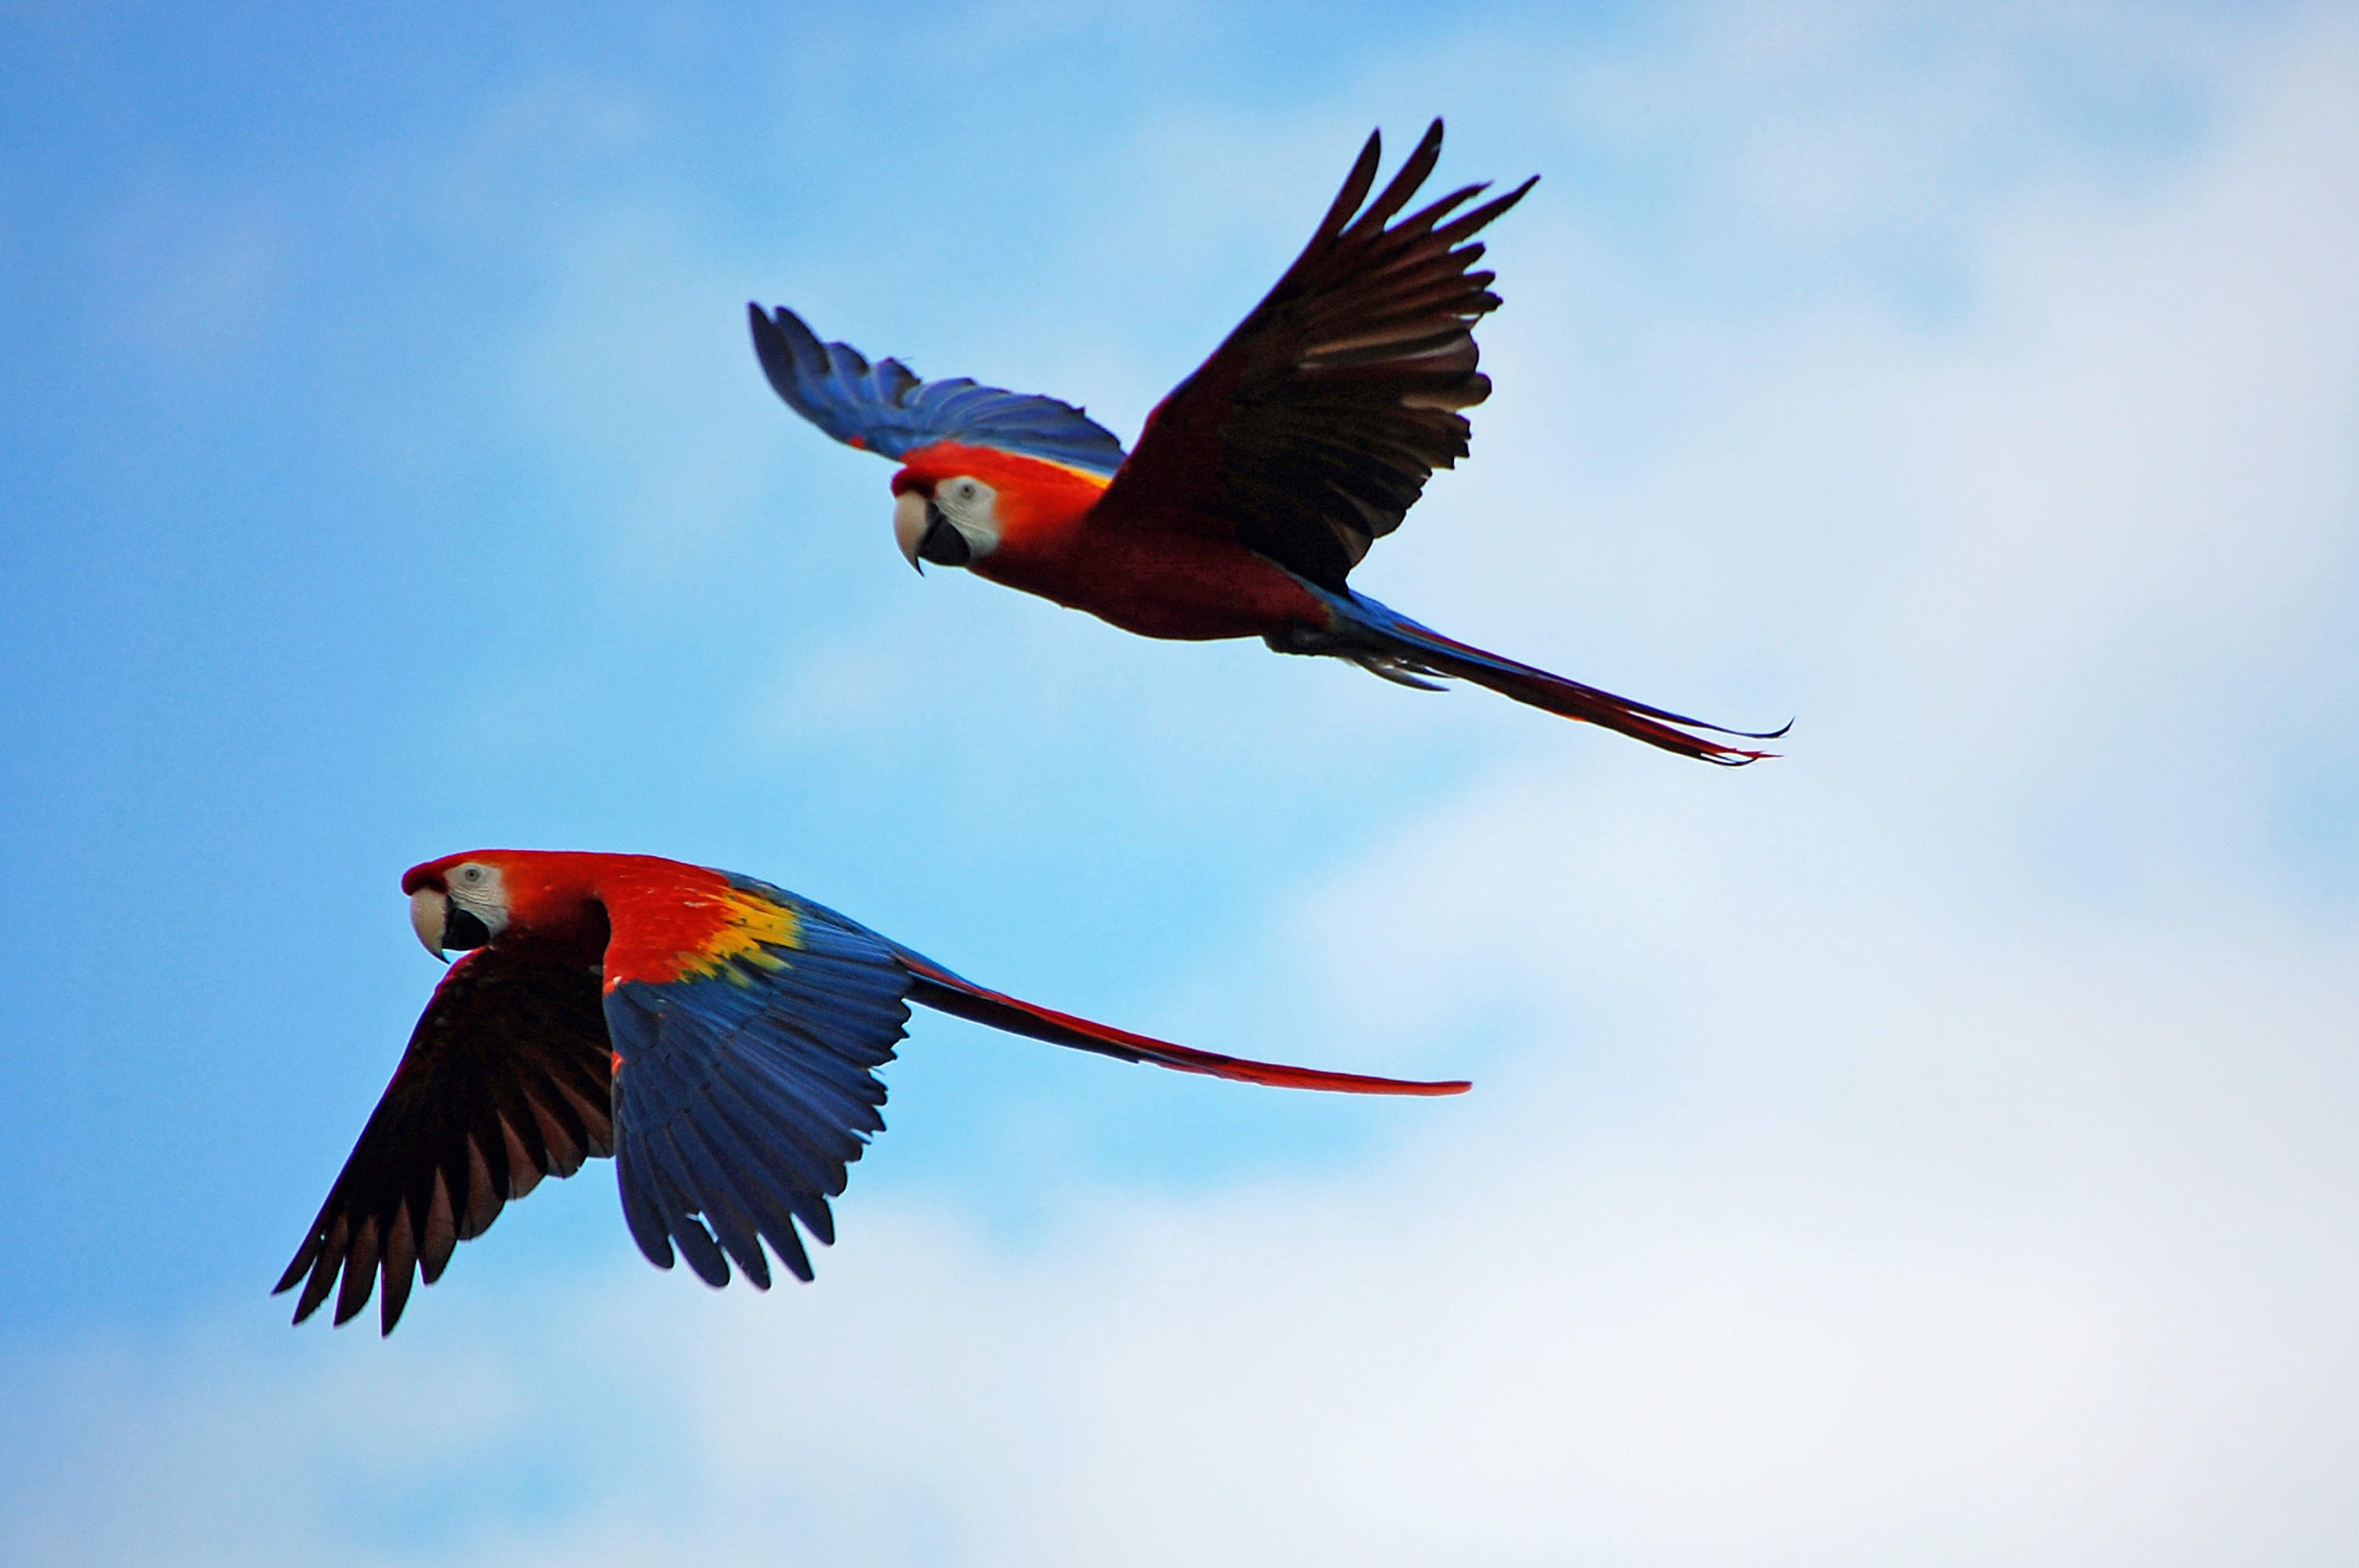
nature, forest, bird, wing, animal, flying, wildlife, love, red, jungle, beak, color, critter, flight, romance, blue, colorful, yellow, feather, majestic, plumage, macaw, eye, bright, vertebrate, parrot, pair, bill, exotic, vibrant, parrots, safari, prey, scarlet, multi color, living organism, perching bird, accipitriformes